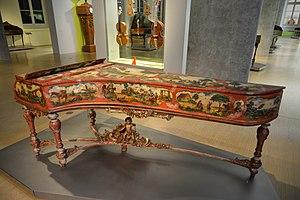
Vincenzio Sodi est un facteur d'instruments florentin de la fin du XVIIIᵉ siècle, actif entre 1778 et 1799.